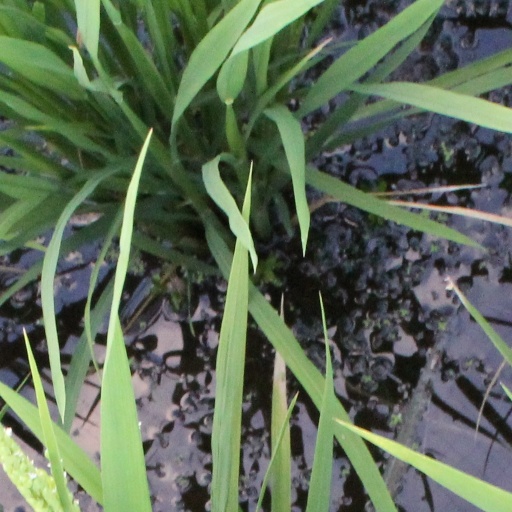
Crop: rice